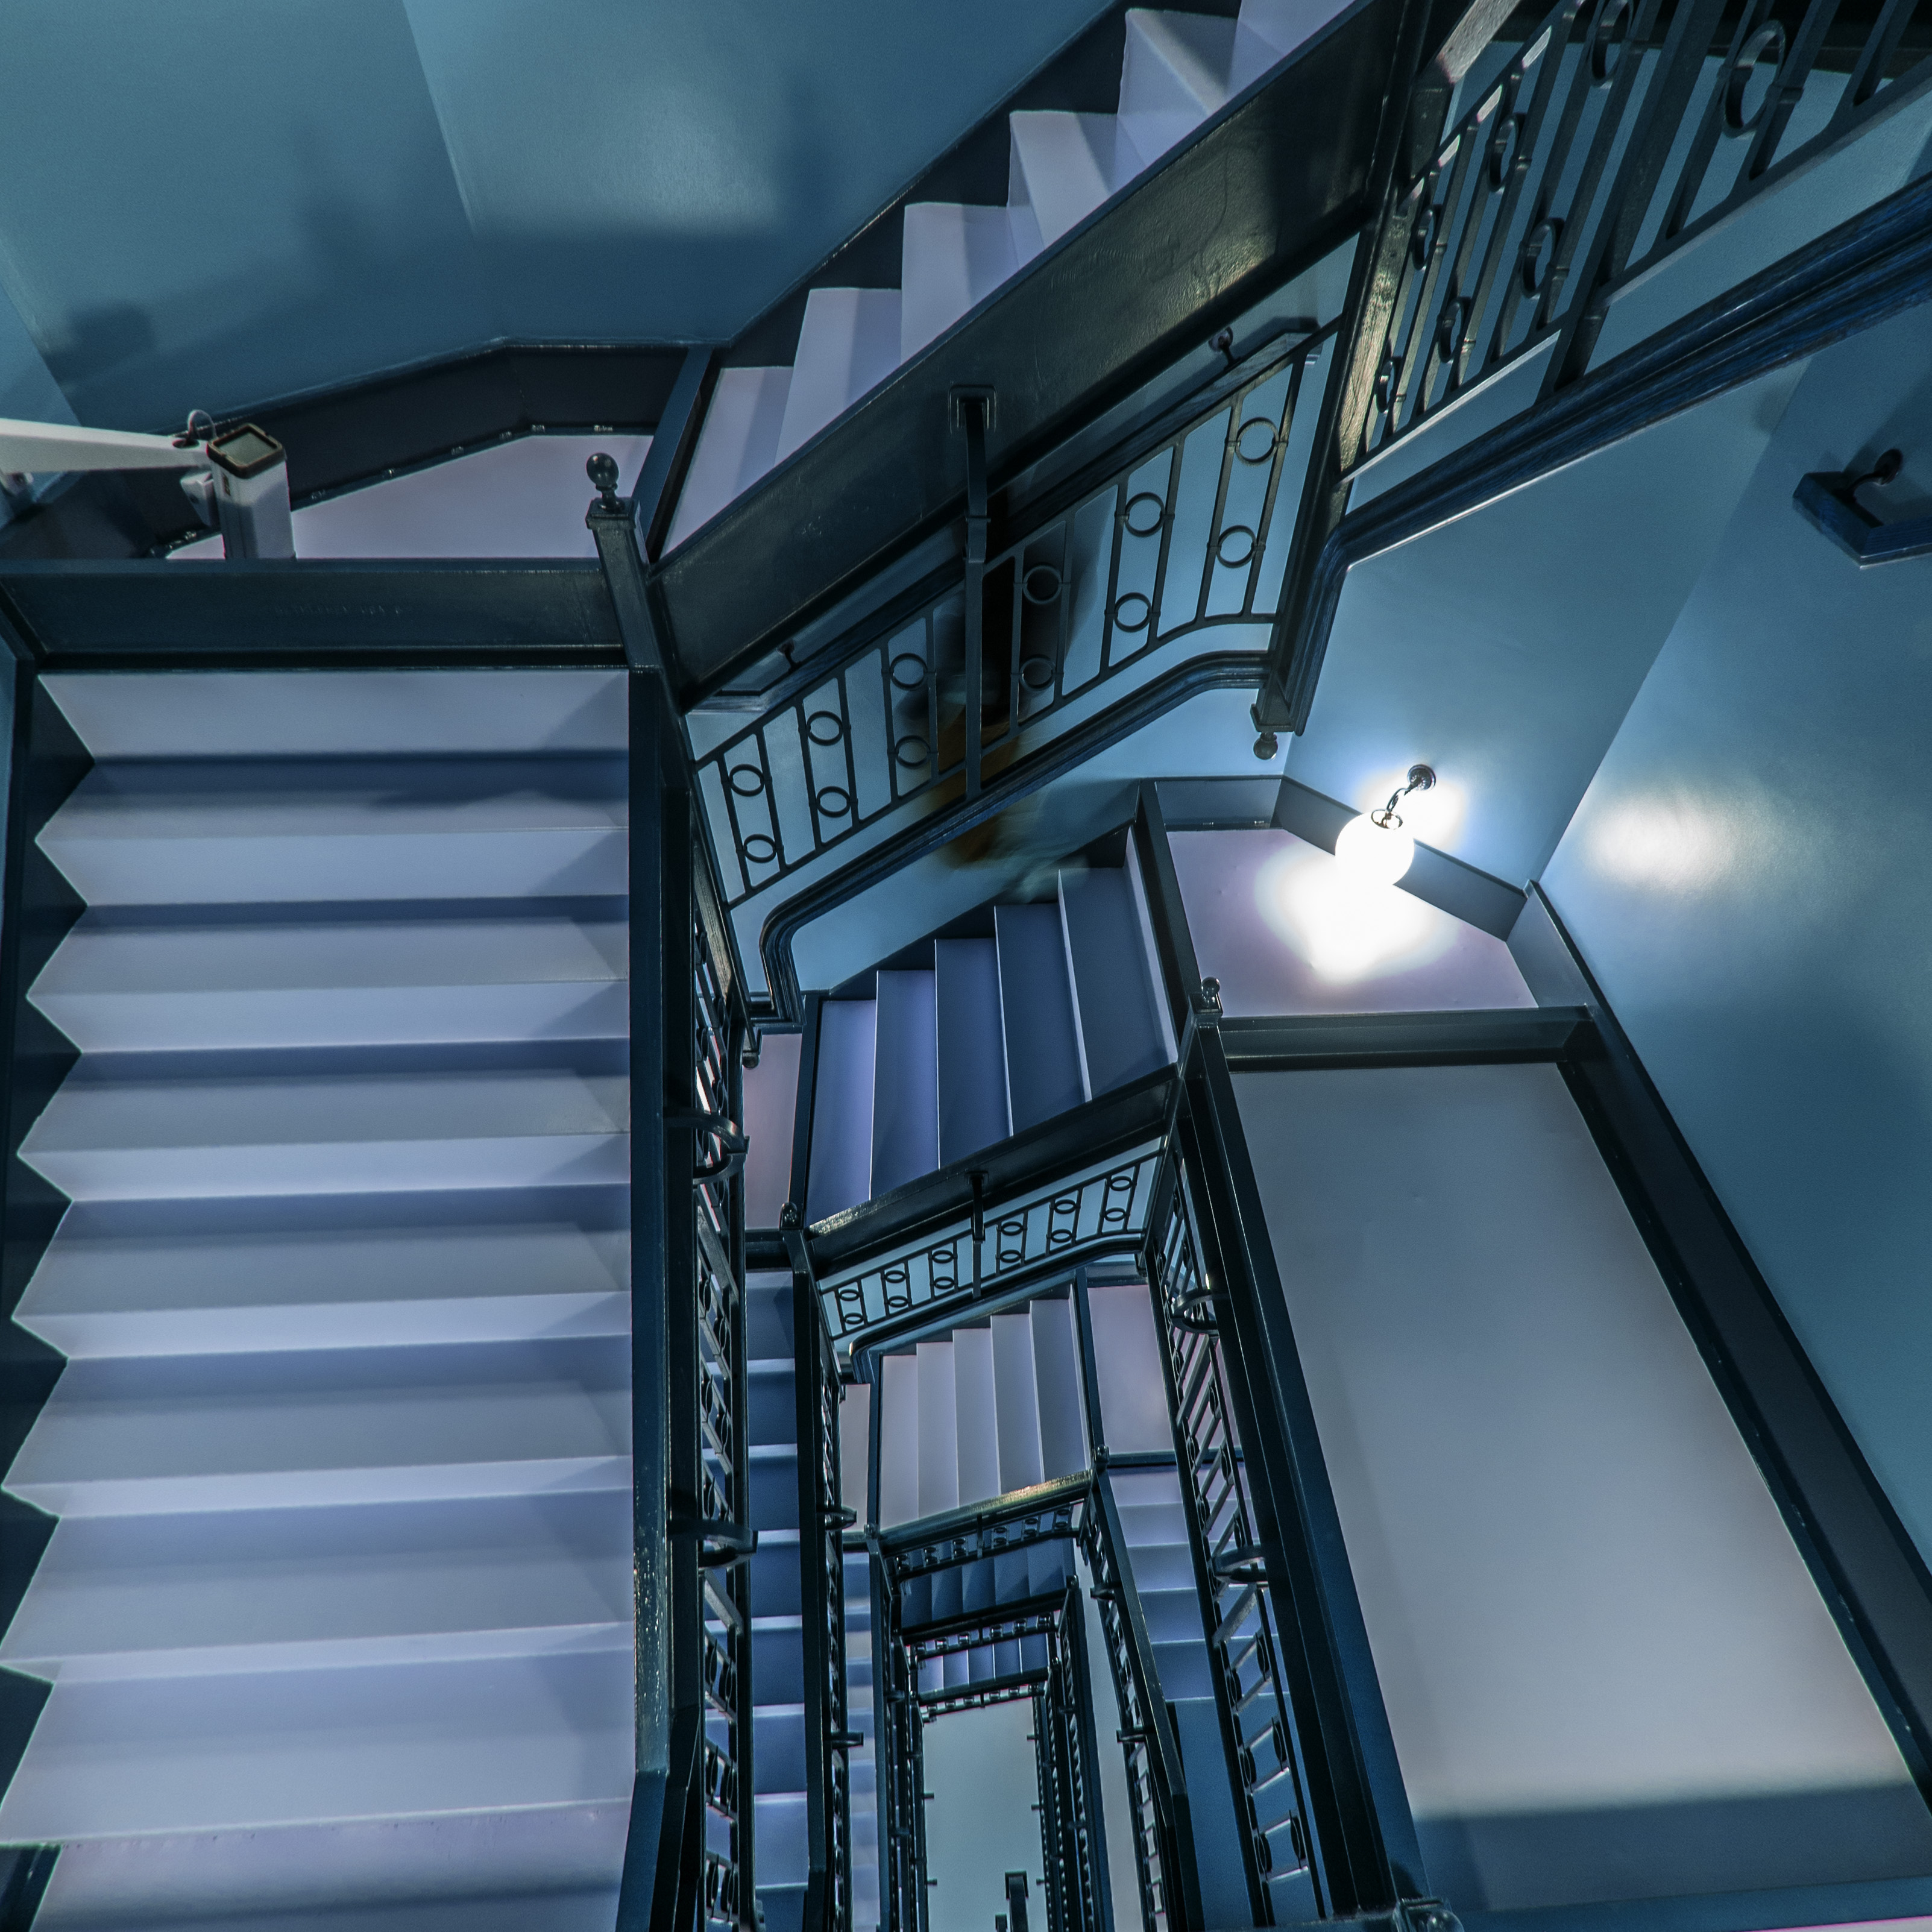
light, architecture, structure, window, space, facade, blue, stadium, interior design, design, screenshot, sport venue